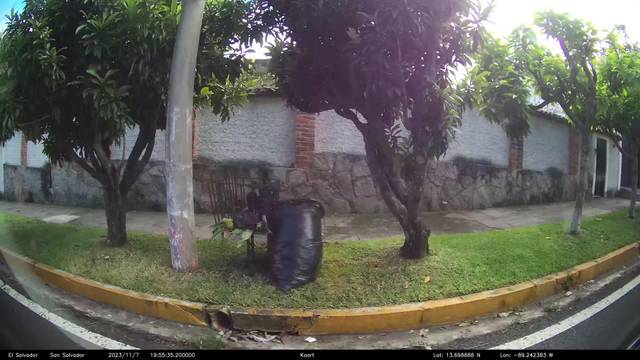
Region: El Salvador
Coordinates: 13.699, -89.242